Livingston Island

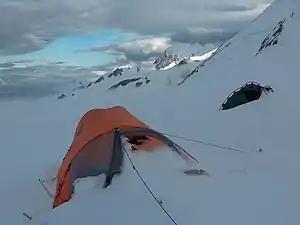
Camp Academia

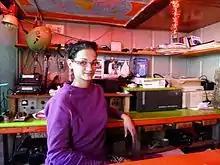
Lame Dog Hut

Occasional or more permanent field camps support research in remote areas of the island. Camp Byers (Spain) operates regularly on the banks of Petreles Stream, South Beaches near Nikopol Point on Byers Peninsula; that site is also designated for use as an International Field Camp. The seasonal Camp Livingston (Argentina) is also situated on Byers Peninsula, while Sally Rocks Camp (Bulgaria) supported geological research on southern Hurd Peninsula. Camp Academia site situated at elevation in upper Huron Glacier, Wörner Gap area served as a base camp of the Tangra 2004/05 topographic survey. It is accessible by routes from St. Kliment Ohridski and Juan Carlos I base respectively, and offers convenient overland access to Tangra Mountains to the south; Bowles Ridge, Vidin Heights, Kaliakra Glacier and Saedinenie Snowfield areas to the north; Huron Glacier to the east; and Perunika Glacier and Huntress Glacier to the west. The site is named for the Bulgarian Academy of Sciences in appreciation of its contribution to Antarctic exploration, and has been designated as the summer post office Tangra 1091 of the Bulgarian Posts since 2004. Field work done out of Camp Academia during the 2004/05 season was noted in 2012 by Discovery Channel, the Natural History Museum, the Royal Collection and the British Antarctic Survey as a timeline event in Antarctic exploration.